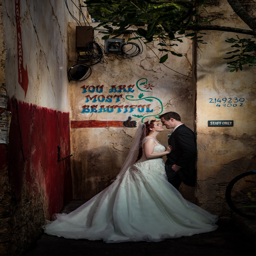
you are most beautiful even the walls have nice things to say .